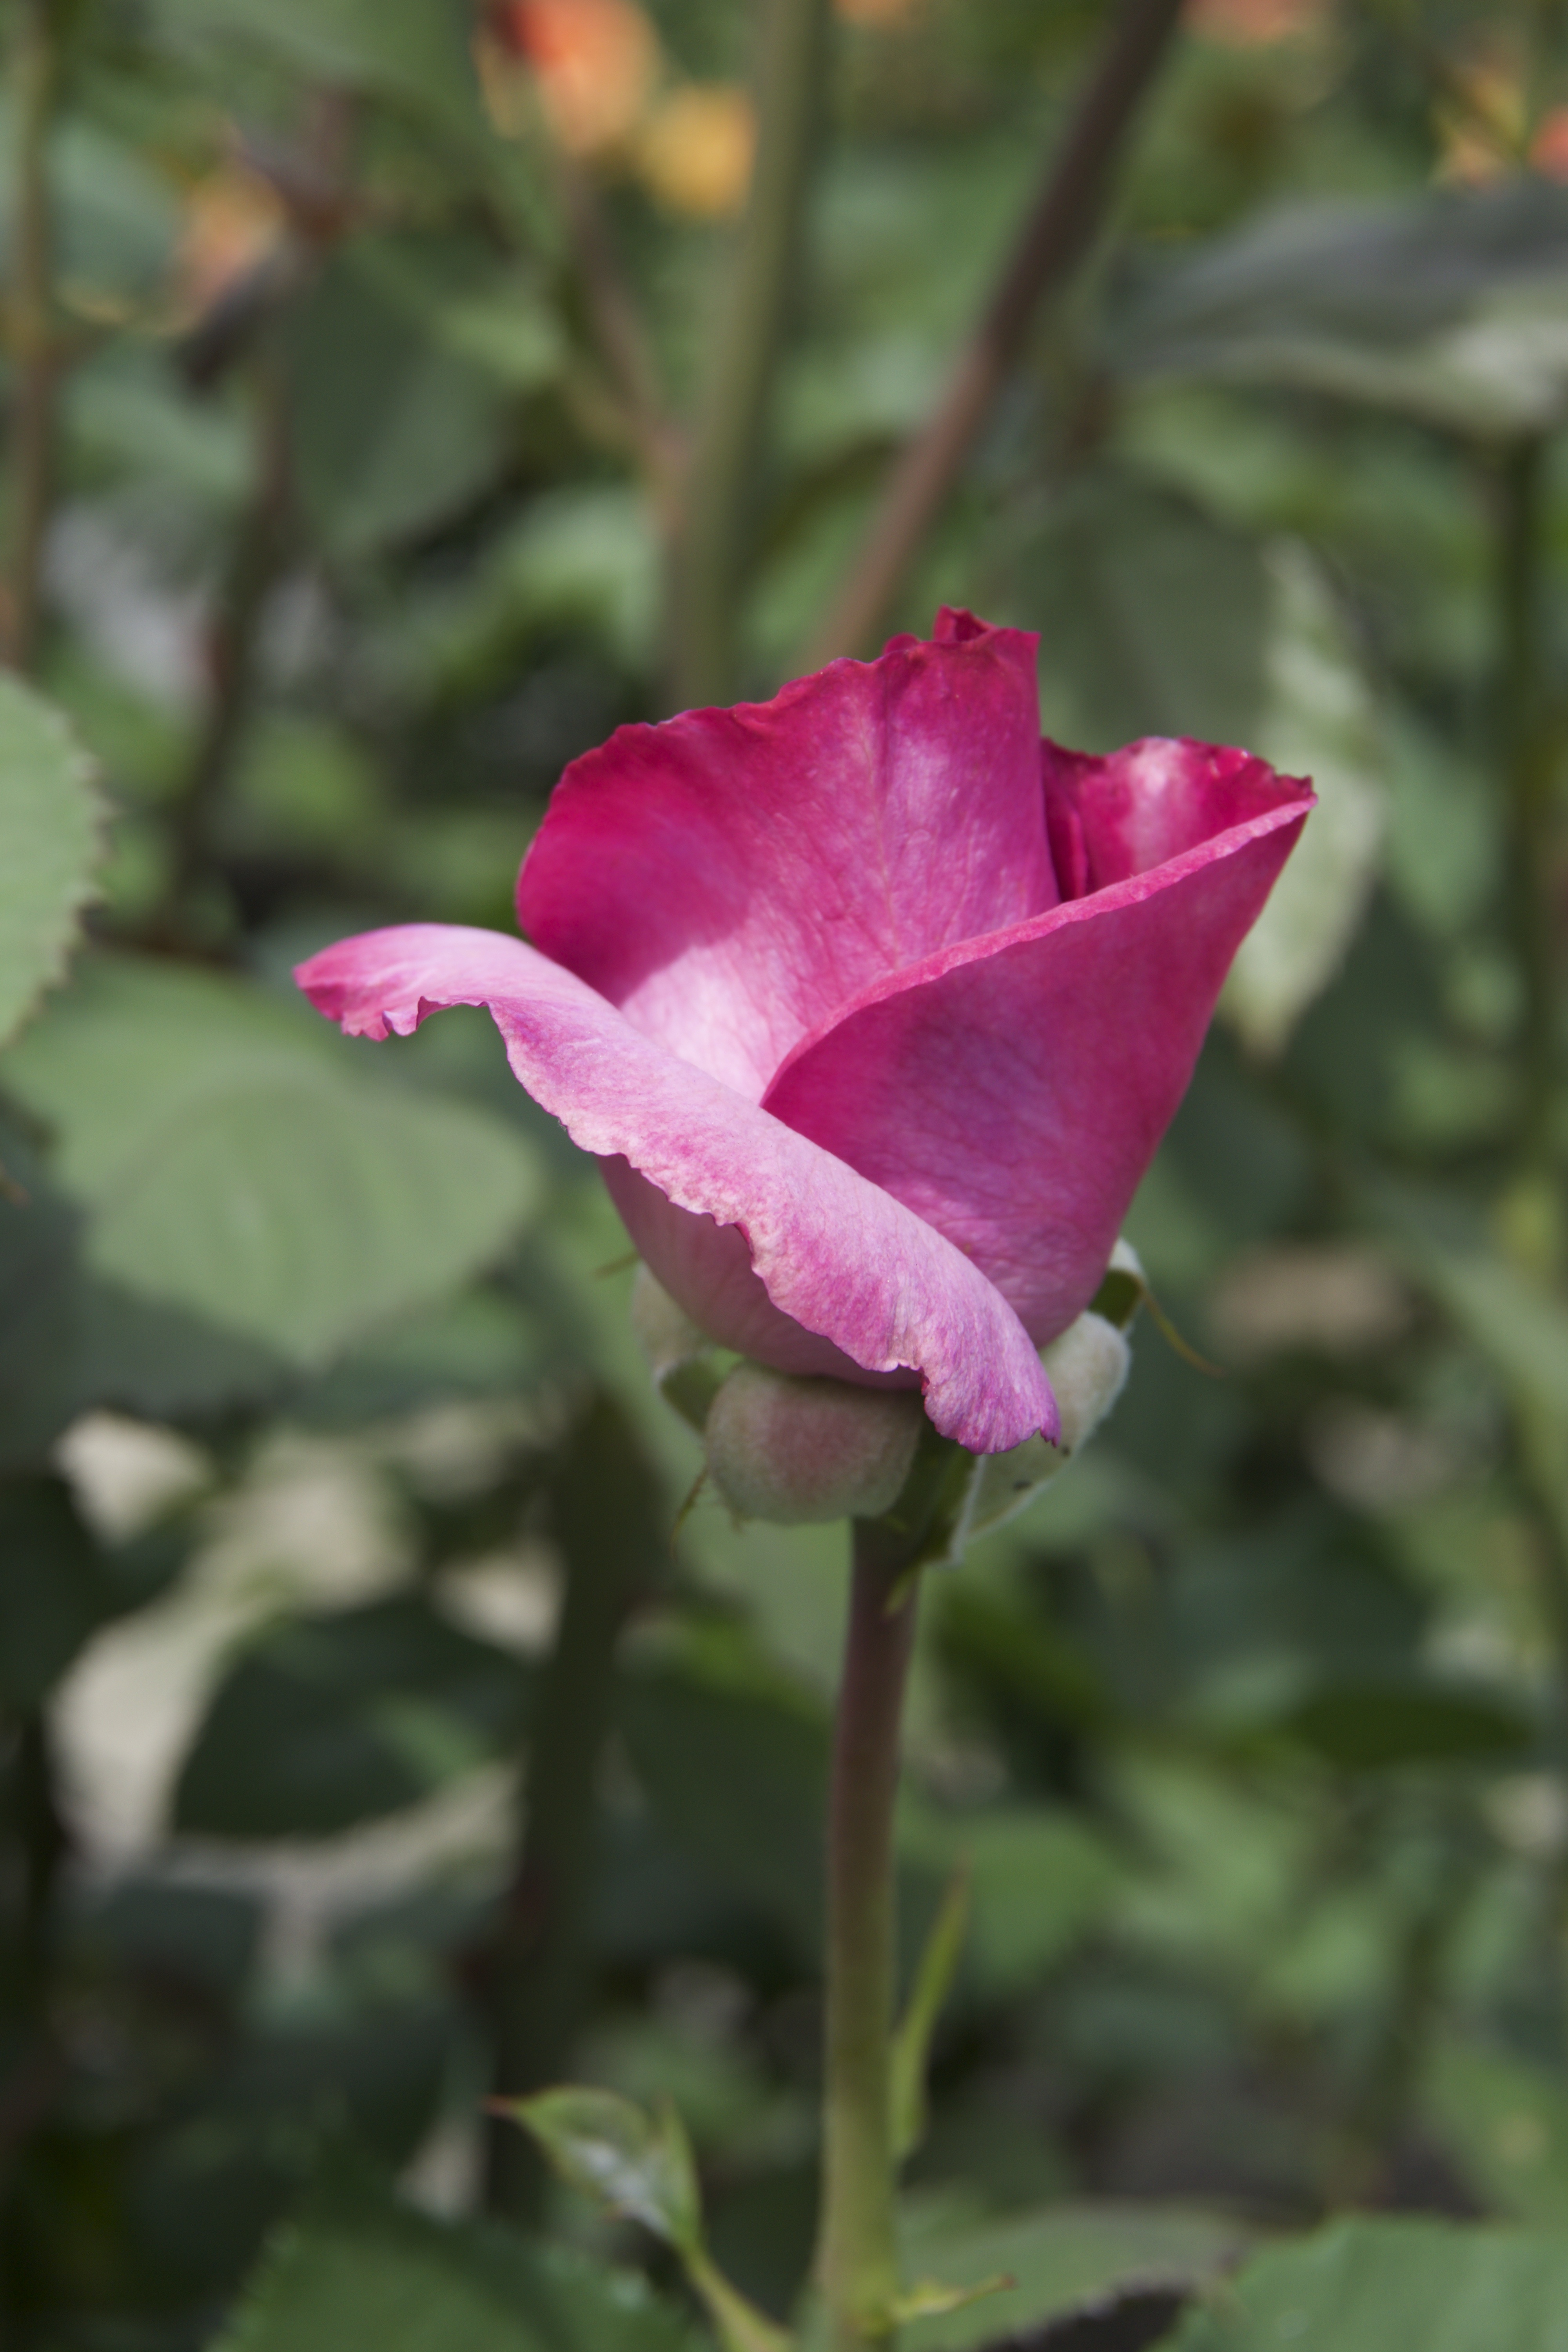
blossom, plant, flower, petal, foliage, rose, botany, garden, flora, greenery, wildflower, leaves, macro photography, flowering plant, garden roses, rose family, plant stem, land plant